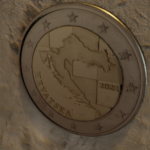
Coin value: 2euro
Country: hr
Edition: standard